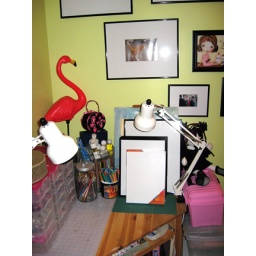
pink and green craft room organization by isewcute